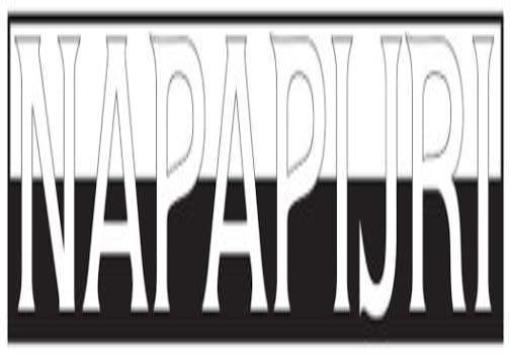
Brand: napapijri
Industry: Clothes